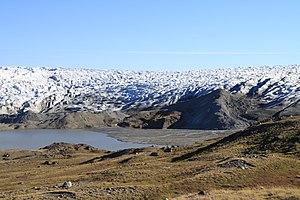
Une moraine est un amas de débris rocheux, érodé et transporté par un glacier ou par une nappe de glace. Certaines moraines sont observables au cours de leur transport, sur ou dans la glace, d'autres sont déposées sur le sol sous-jacent, traces d'anciens glaciers : les matériaux qui se détachent des versants de la montagne sont véhiculés par le glacier et déposés lorsque celui-ci fond, généralement à la même altitude, d'où un empilement rocheux.